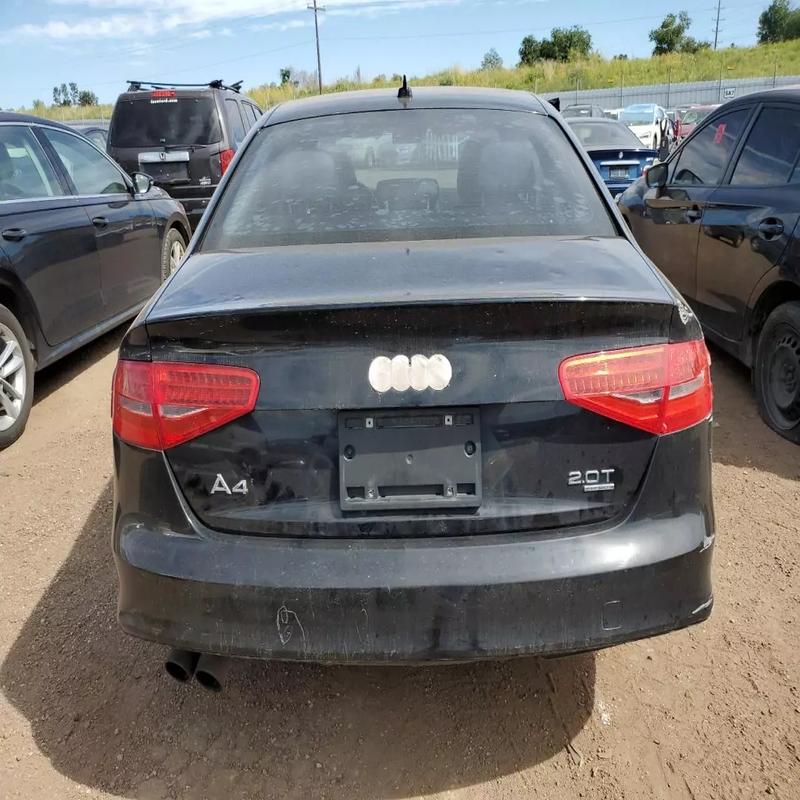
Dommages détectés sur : malle, pare-choc arrière, plaque d'immatriculation arrière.
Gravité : majeur